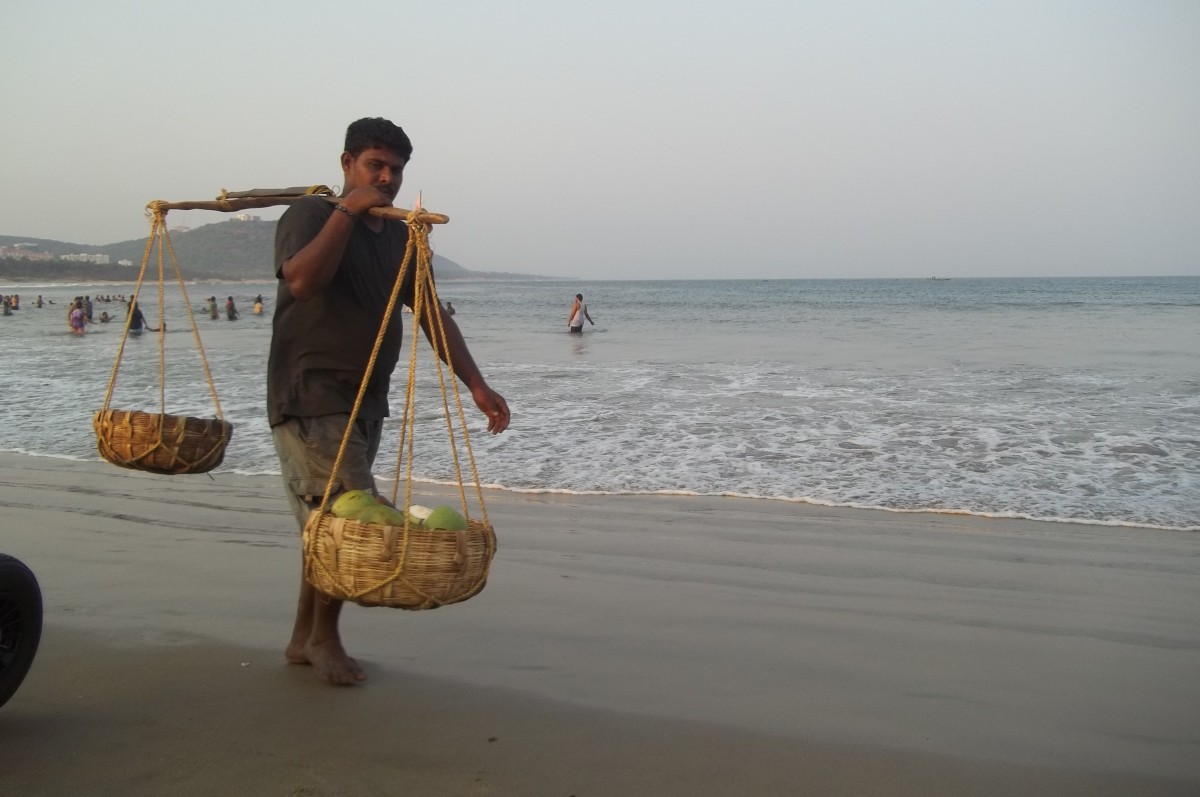
Tags: sea, coast, sand, ocean, shore, vacation